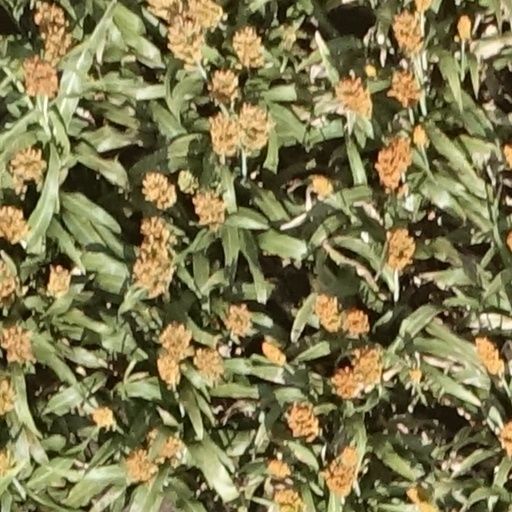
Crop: sorghum